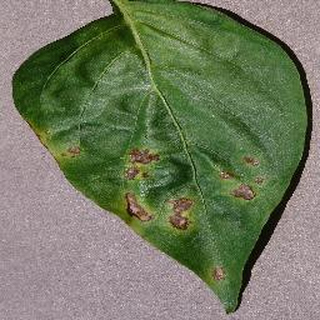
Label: bell_pepper_bacterial_spot